Middlewich Manor

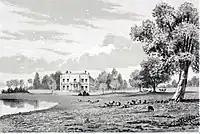
Etching of the Manor, Middlewich 1850

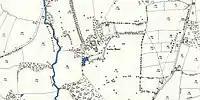
Map of the Manor Middlewich 1897

John Roylance (1745-1812) built The Manor in about 1800. During the nineteenth century the house was often called “Newton Manor” or Manor Hall. The historian Daniel Lysons said in 1810 that John Roylance had recently purchased the estate and built a mansion as his residence. He was a wealthy landowner who also owned properties in Stanthorne and Winsford.